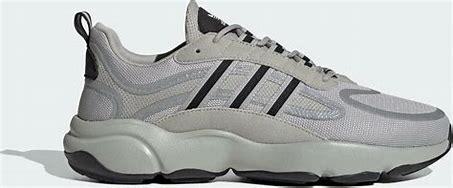
Brand: Adidas
Model: Haiwee